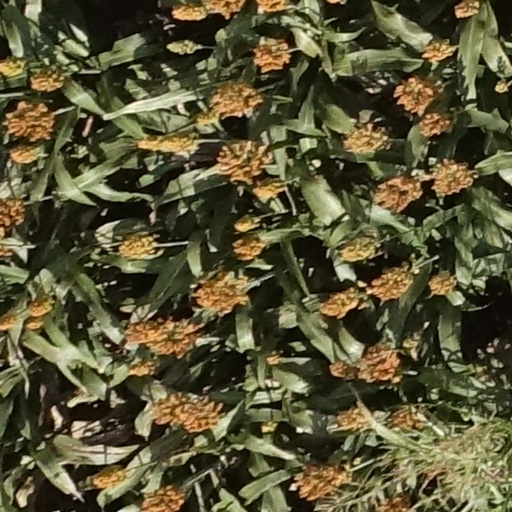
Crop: sorghum